Didsbury

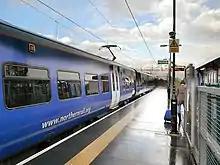
East Didsbury railway station

As of the UK's 2001 census, Didsbury had an estimated workforce of 10,755 or 75% of the population. Economic status in Didsbury was: 48% in full-time employment, 11% retired, 10% self-employed, 8% in part-time employment, 4% full-time student (without job), 4% housewife/husband or carer, 4% permanently sick or disabled, 4% unemployed and 2% economically inactive for unstated reasons. Didsbury's 48% rate of full-time employment compares with 33% in Manchester and 41% across the whole of England. The area's 4% unemployment rate is in contrast to Manchester's rate of 9% and broadly in line with the 5% rate of unemployment for England.